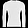
Label: Pullover